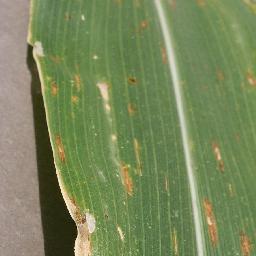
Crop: corn
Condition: (maize)_cercospora_spot_gray_spot